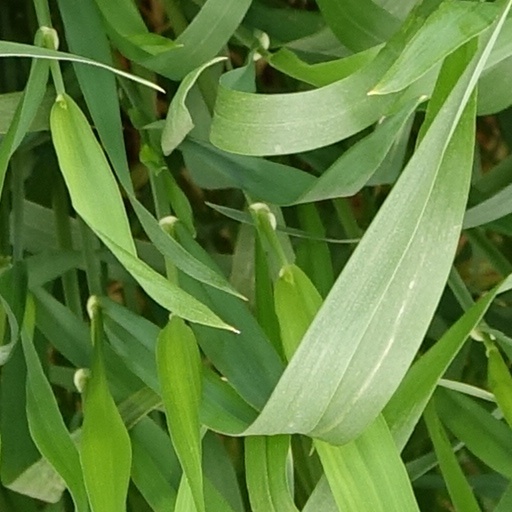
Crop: wheat